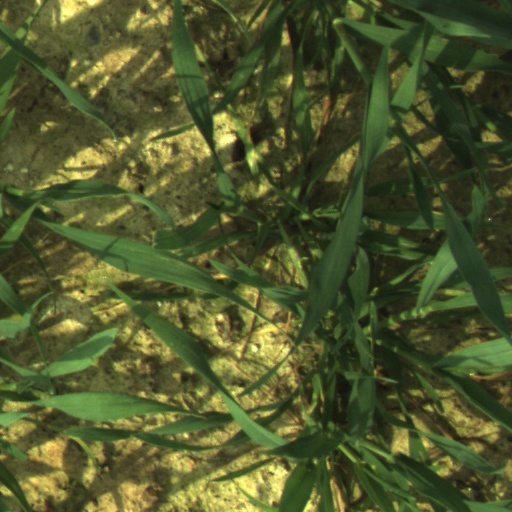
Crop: wheat